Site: brandenburg
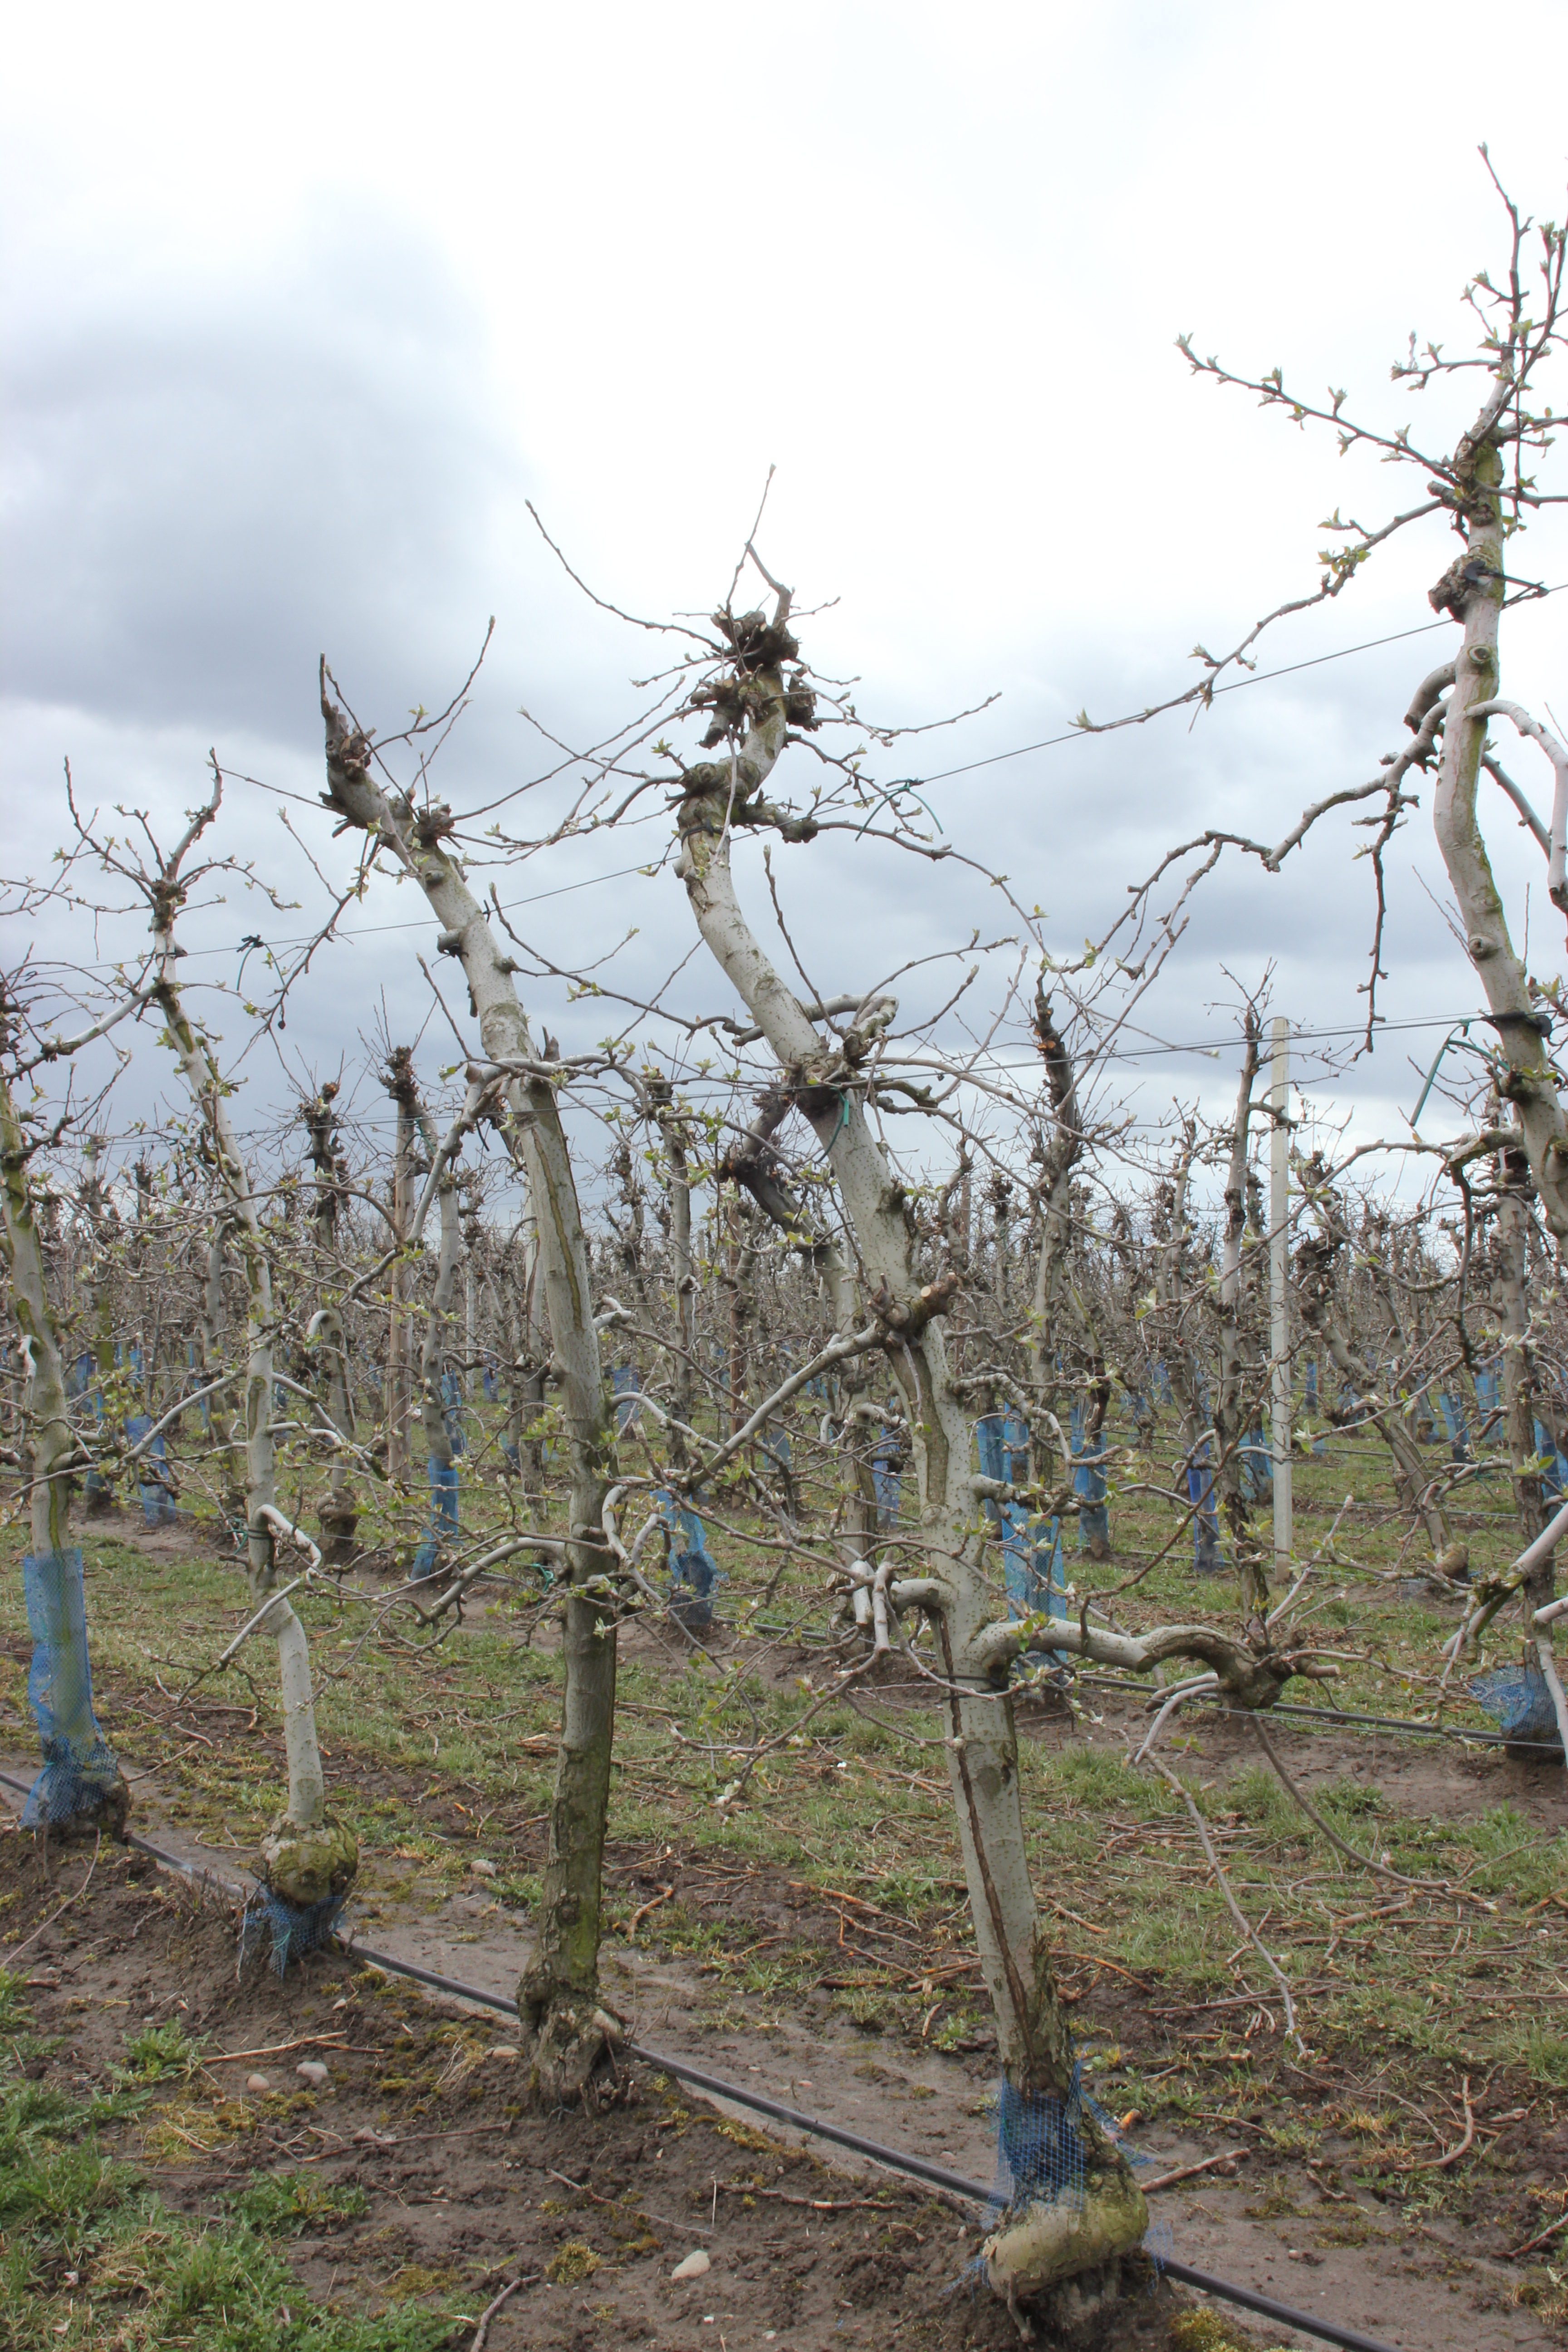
Growth stage (BBCH 55): Inflorescence emergence